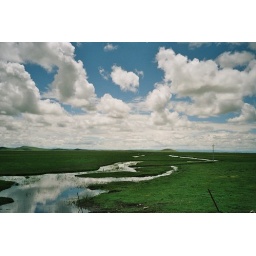
clouds in the water